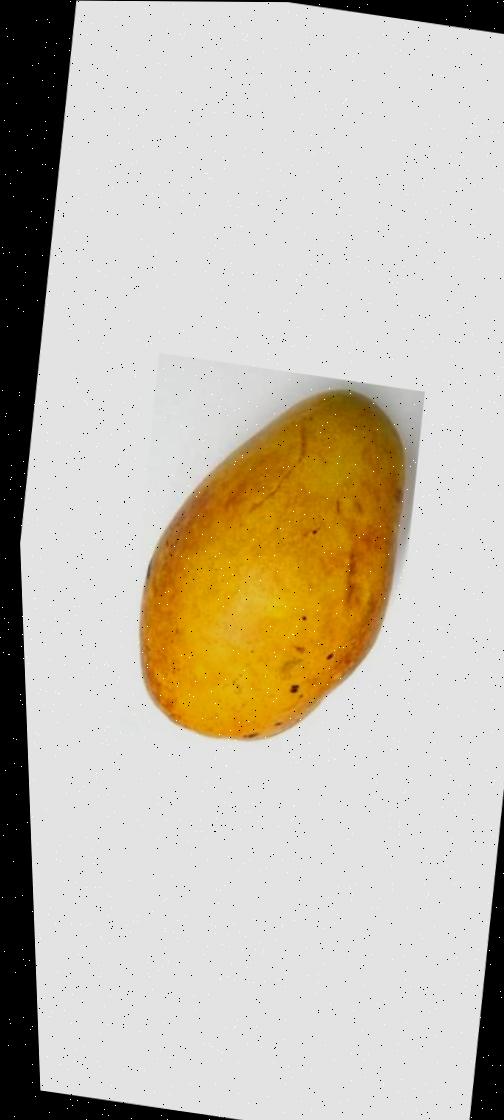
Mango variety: Bari-11